Spike driver

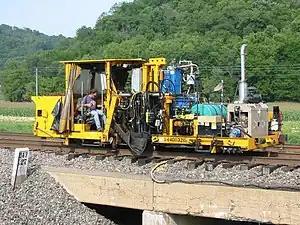
A BNSF spiker in operation in Prairie du Chien, Wisconsin

A spike driver (also known as a spiker) is a piece of rail transport maintenance of way equipment. Its purpose is to drive rail spikes into the ties on a rail track to hold the rail in place. Many different sizes of spikers are manufactured and in use around the world.